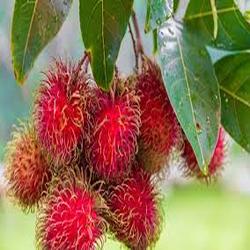
Label: Rambutan